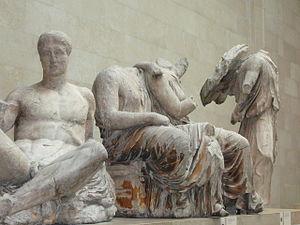
Le Parthénon — grec ancien : Ὁ Παρθενών / Parthenṓn, littéralement « la « salle » ou la « demeure » des vierges » —, est un temple grec, situé sur l'Acropole d'Athènes, dédié à la déesse Athéna, que les Athéniens considéraient comme la patronne de leur cité.